Richards Building

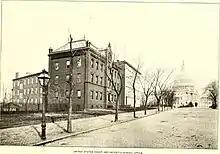

The building was constructed by A. and T. A. Richards in 1871 and rented to the United States Coast Survey, which was renamed the United States Coast and Geodetic Survey in 1878. The builders structured the building in the form of a hotel with many small rooms, so it could be used as such if the government did not renew its initial 10-year lease. This caused difficulties, as the layout was not well suited to functions such as use as a printing and lithographic plant and machine and carpenter shop.